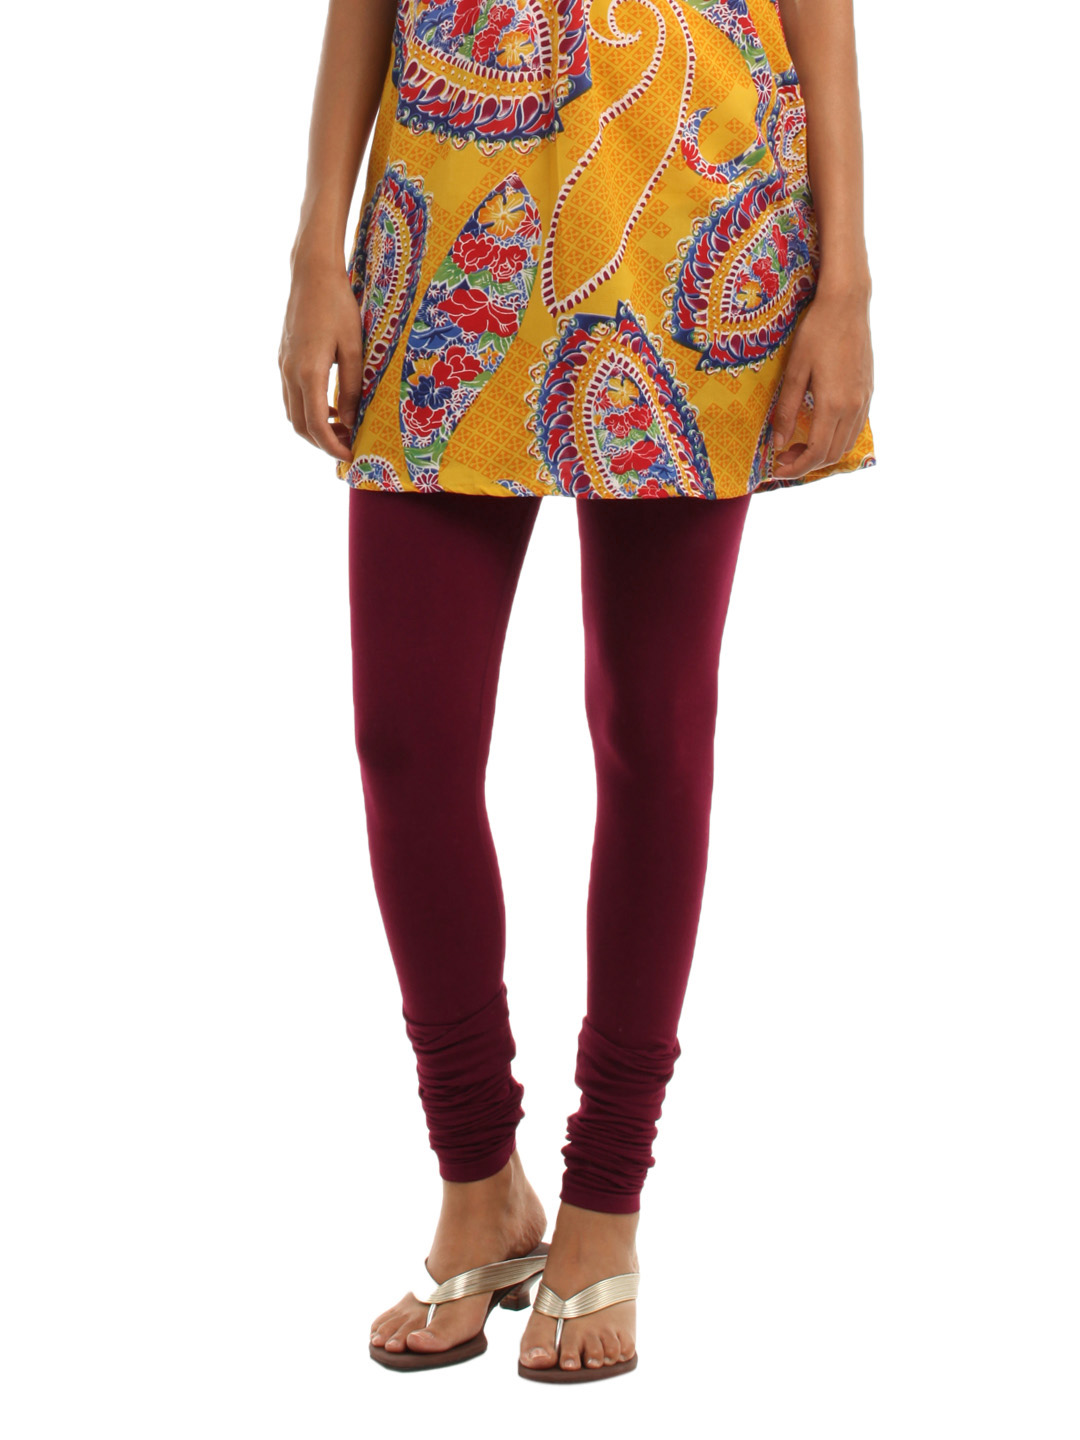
Vishudh Maroon Leggings
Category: Apparel / Bottomwear / Leggings
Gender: Women
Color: Maroon
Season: Summer 2012
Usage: Casual